Answer in natural language. Which point is closer to the camera taking this photo, point A  or point B? Choose between the following options: B or A
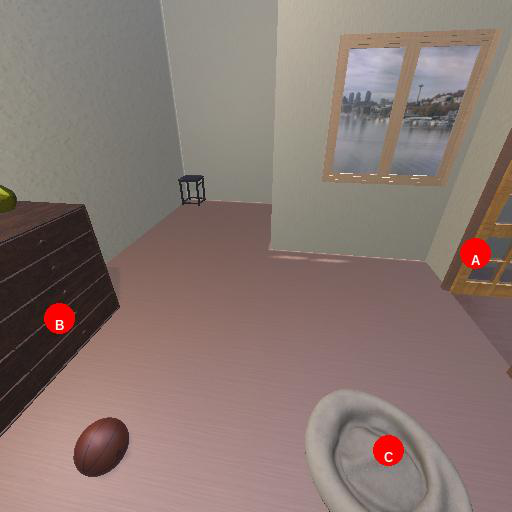
<answer>B</answer>